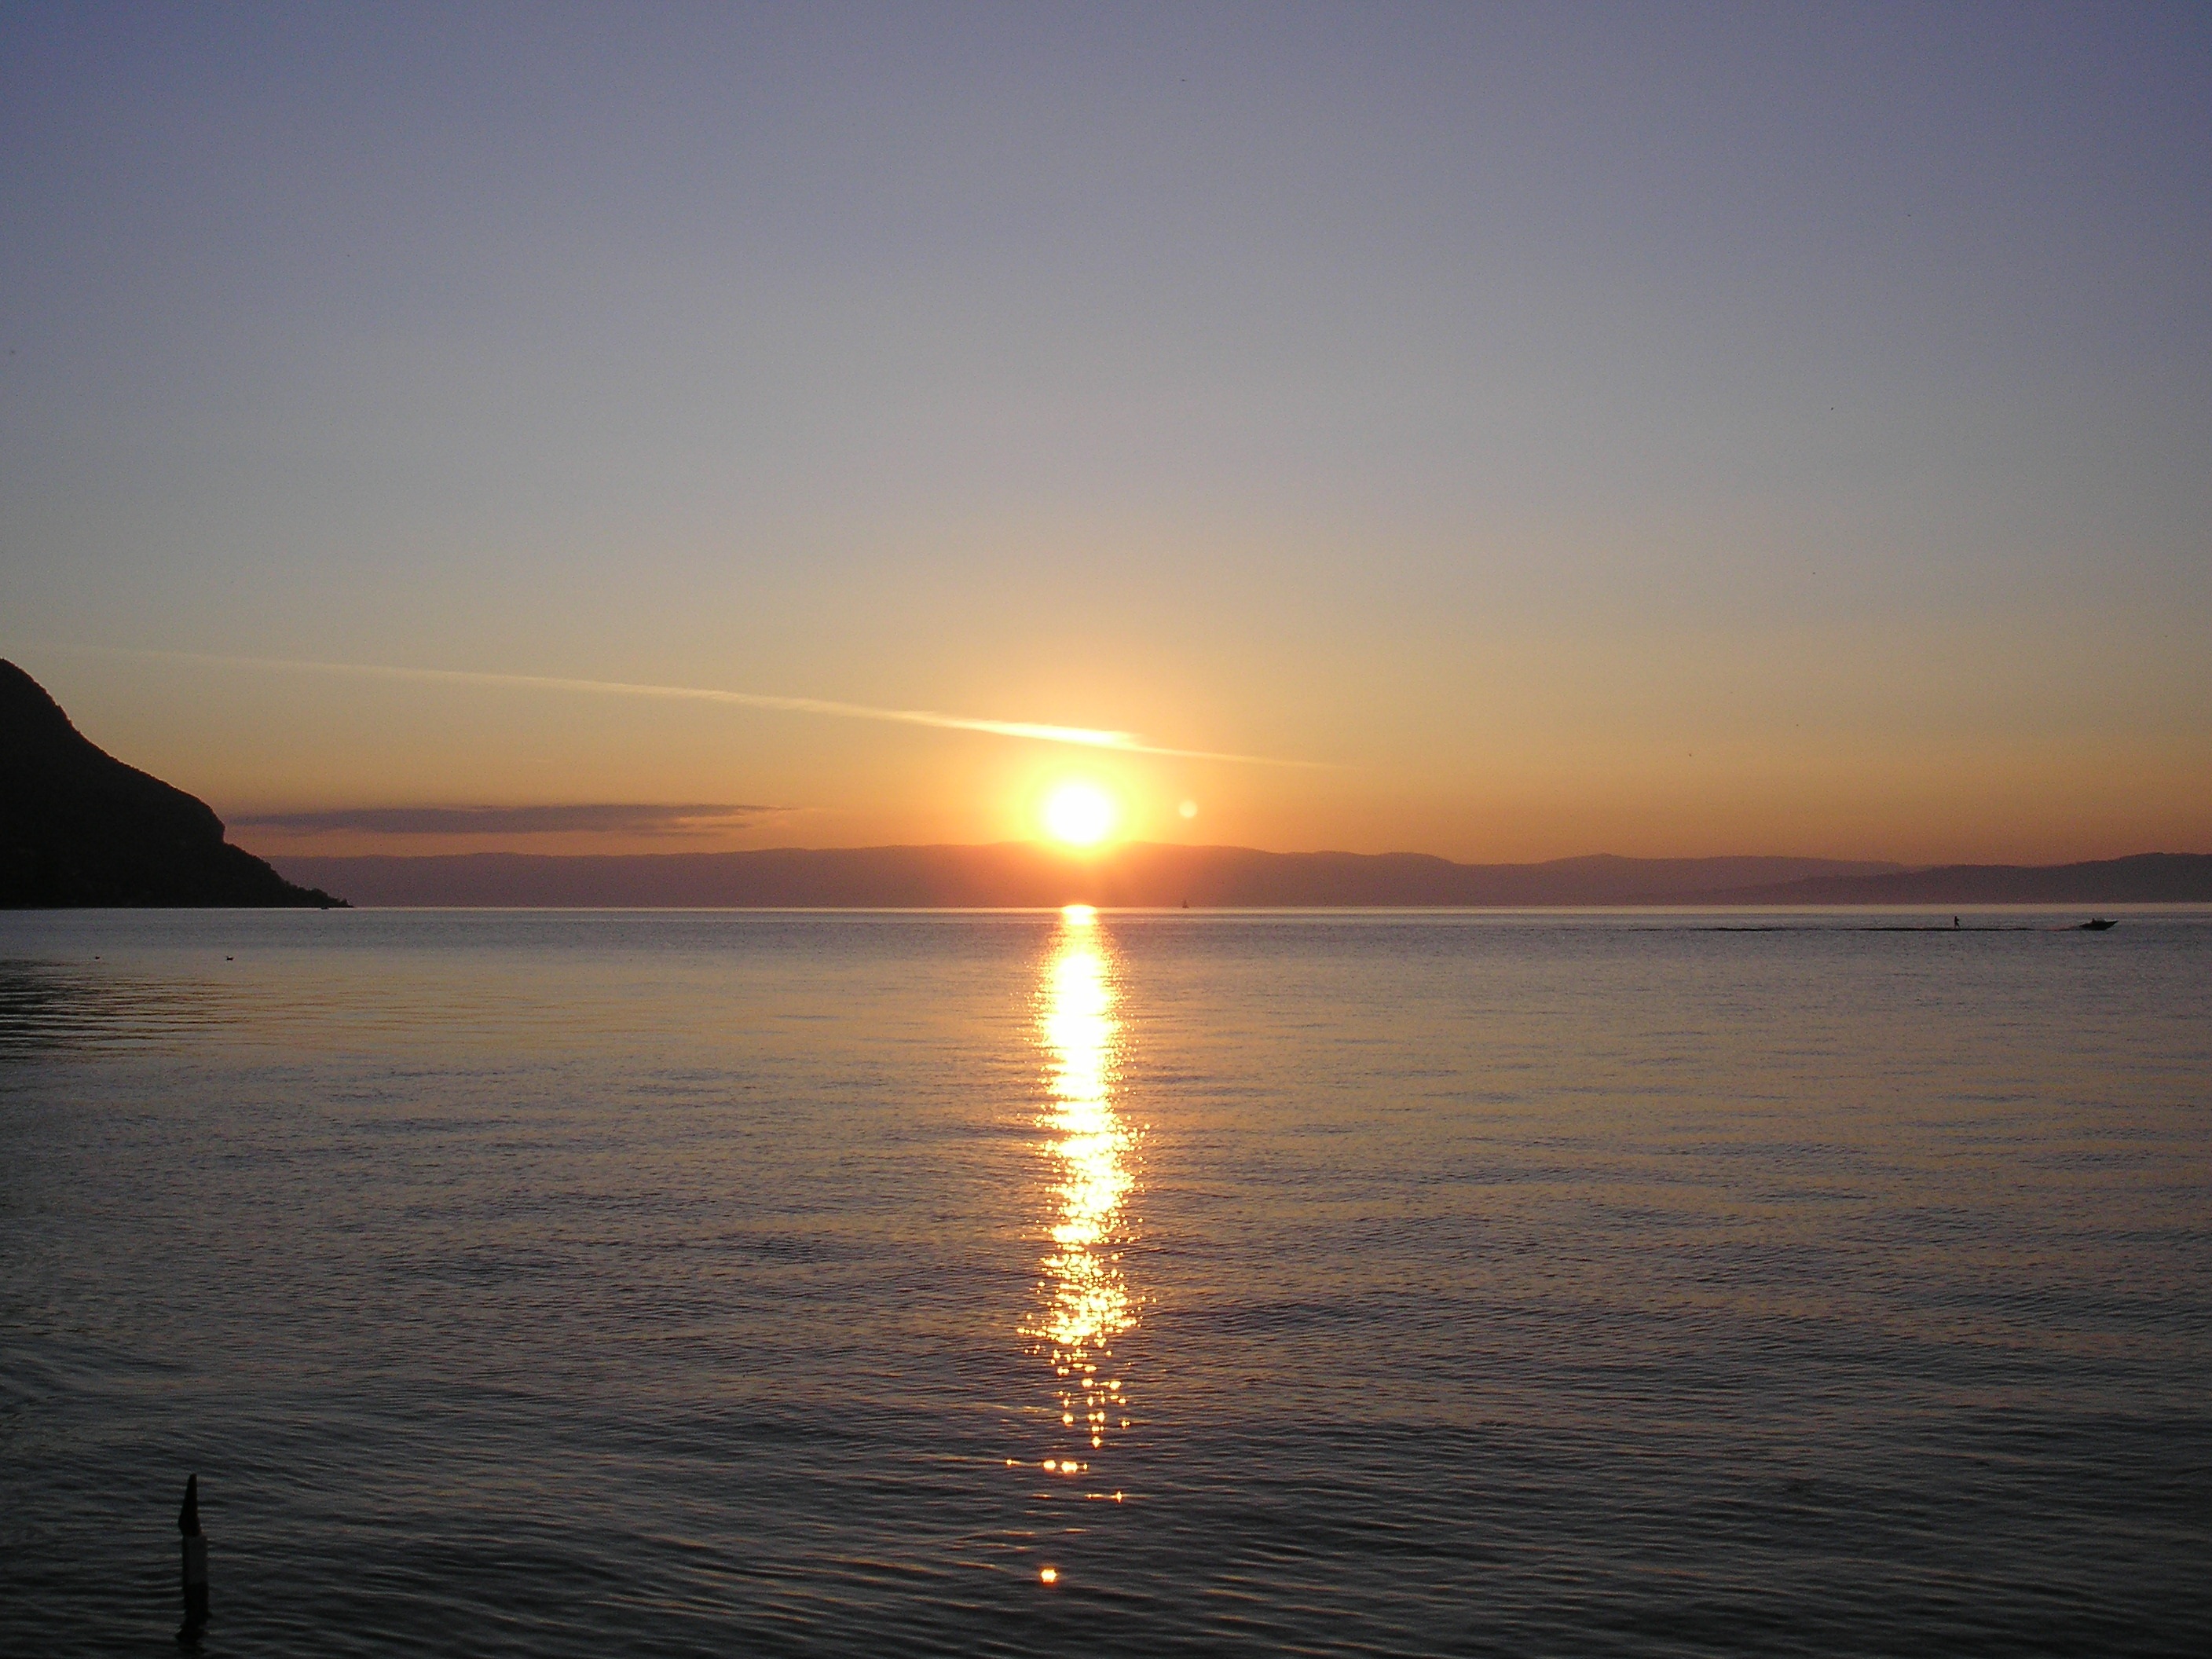
beach, sea, coast, ocean, horizon, sky, sun, sunrise, sunset, sunlight, morning, lake, dawn, dusk, evening, twilight, vehicle, bay, switzerland, lake geneva, afterglow, haute savoie, saint gingolph